Culture and tourism in Belém (Pará)

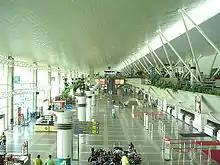
Belém/Val-de-Cans International Airport.

The city has a large number of Protestant churches, the main ones being: Assembly of God, Seventh-day Adventist Church, International Grace of God Church, Universal Church of the Kingdom of God, Foursquare Church, Baptist Church, Church of Jesus Christ of Latter-day Saints, Christian Congregation in Brazil and others. The First Assembly of God in Brazil was founded in Belém.